General store

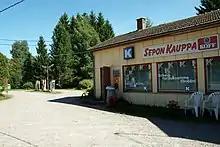
A village store ("Sepon kauppa"; or "Seppo's shop") in Yttilä, Säkylä, in August 2011. This particular store was closed in 2014.

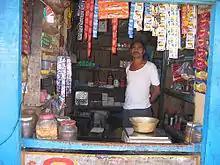
Tapri on Mumbai streets

General stores ("sekatavarakauppa") first appeared in Finland in 1859 when fixed shop retailers were allowed to set up shops in rural towns for the first time. Prior to that, authorised trade in rural products other than those produced in the same region depended on city travel, open-air markets and fairs. A related type of store is the village store ("kyläkauppa"), typically located in sparsely populated towns, which still performs many similar functions to general stores. As in many other countries, their numbers were greatly reduced with the advent of supermarkets, from over 3400 such shops in 1980 to 241 in 2017.